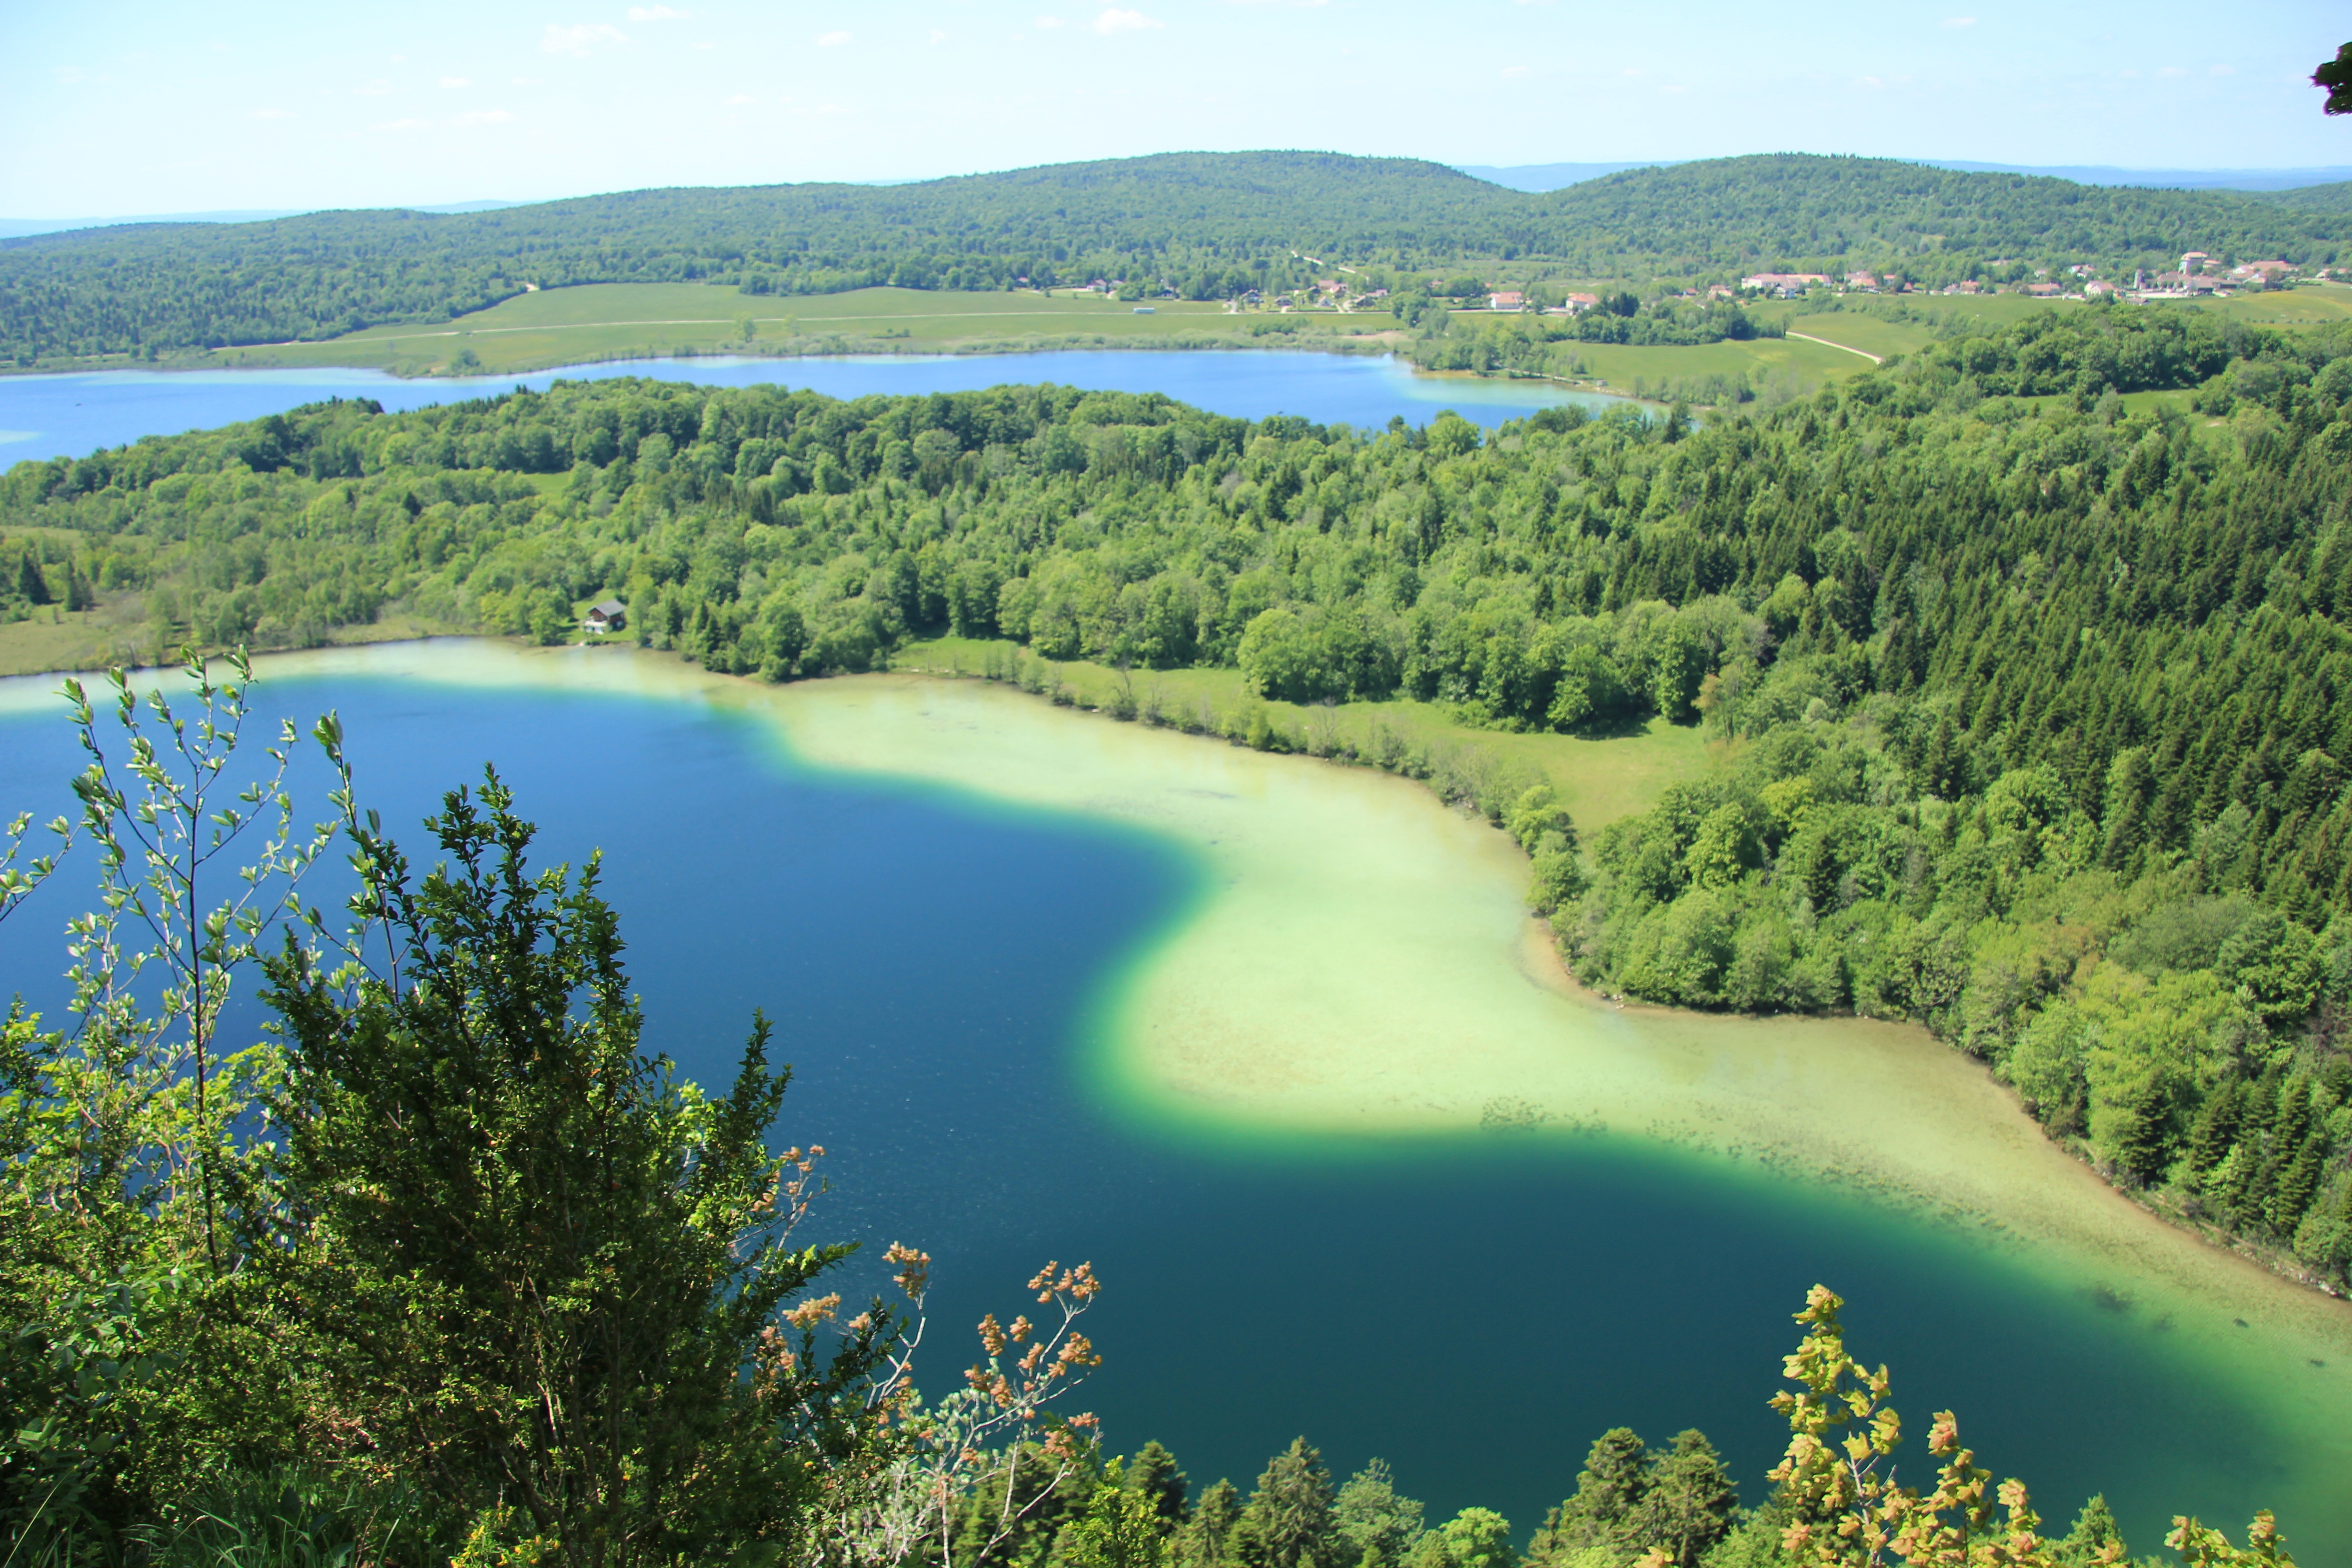
landscape, tree, nature, forest, marsh, wilderness, field, meadow, hill, lake, river, panorama, pond, reservoir, body of water, wetland, floodplain, plateau, belvedere, habitat, loch, crater lake, ecosystem, jura, tarn, nature reserve, aerial photography, maar, natural environment